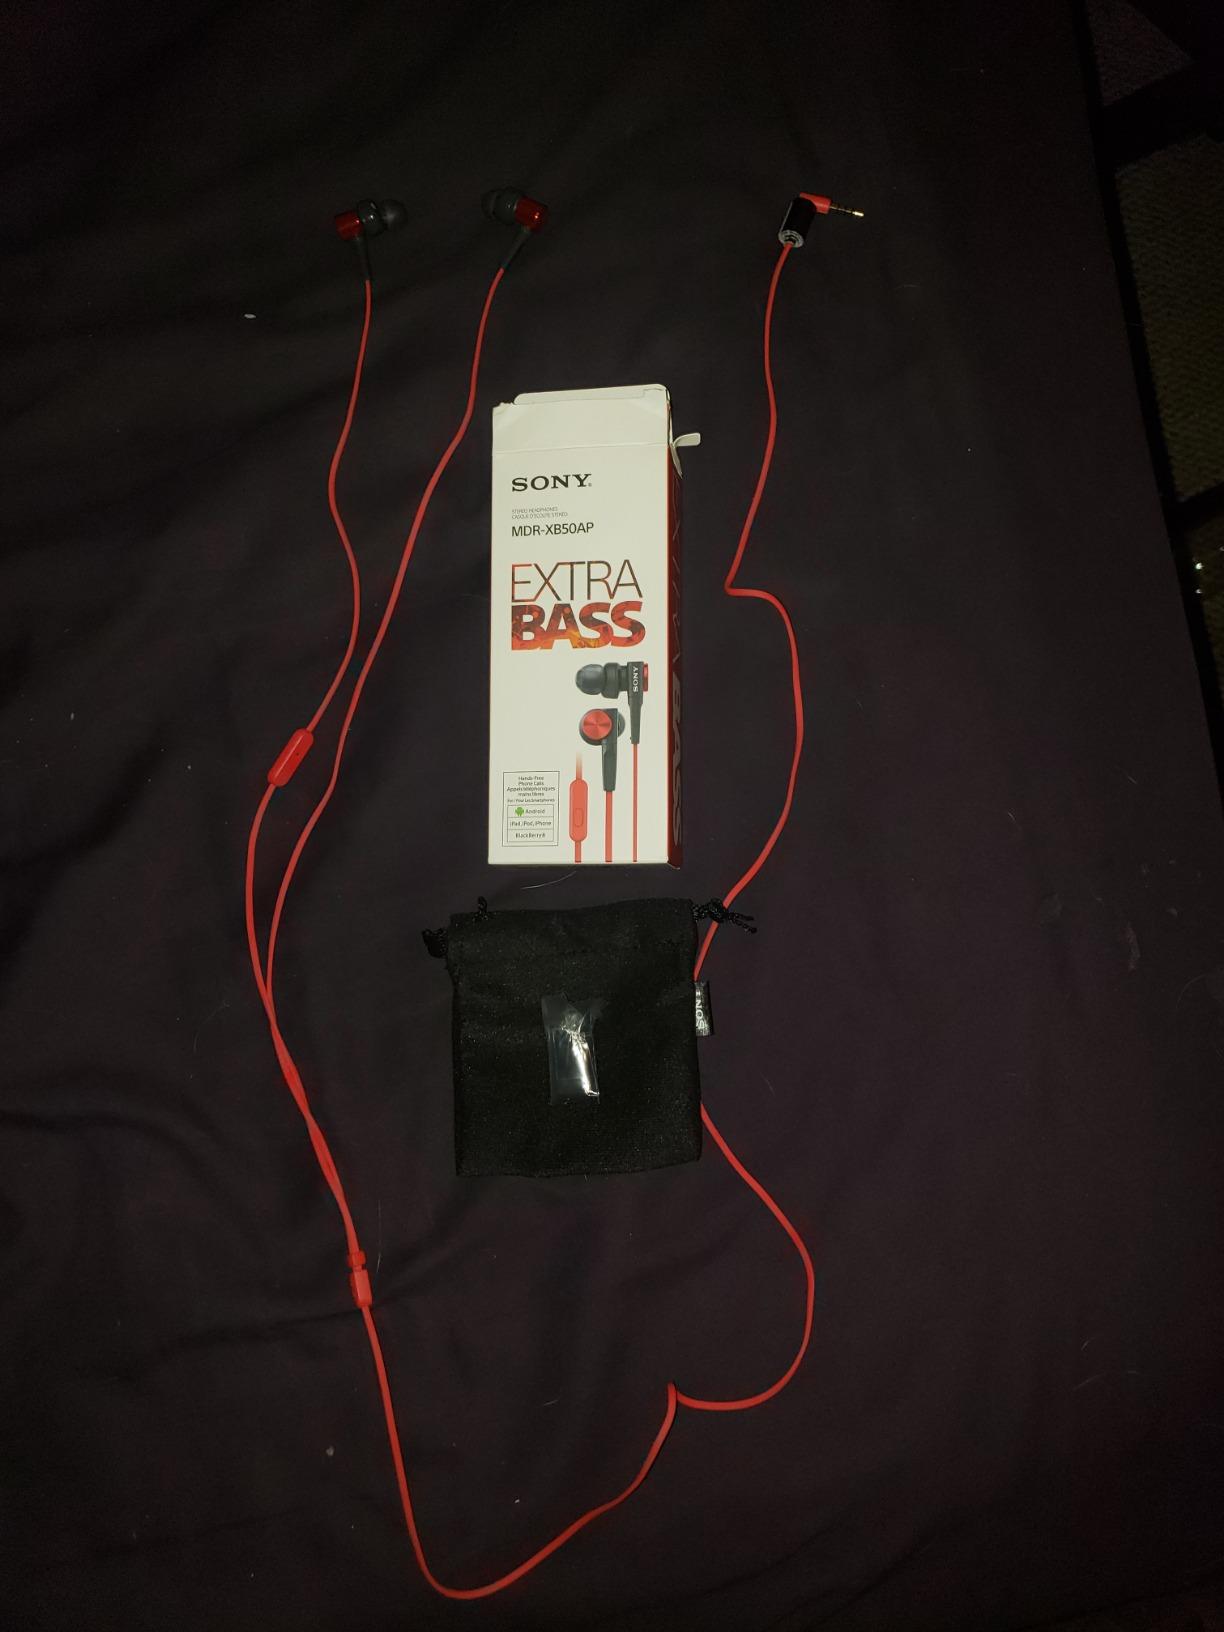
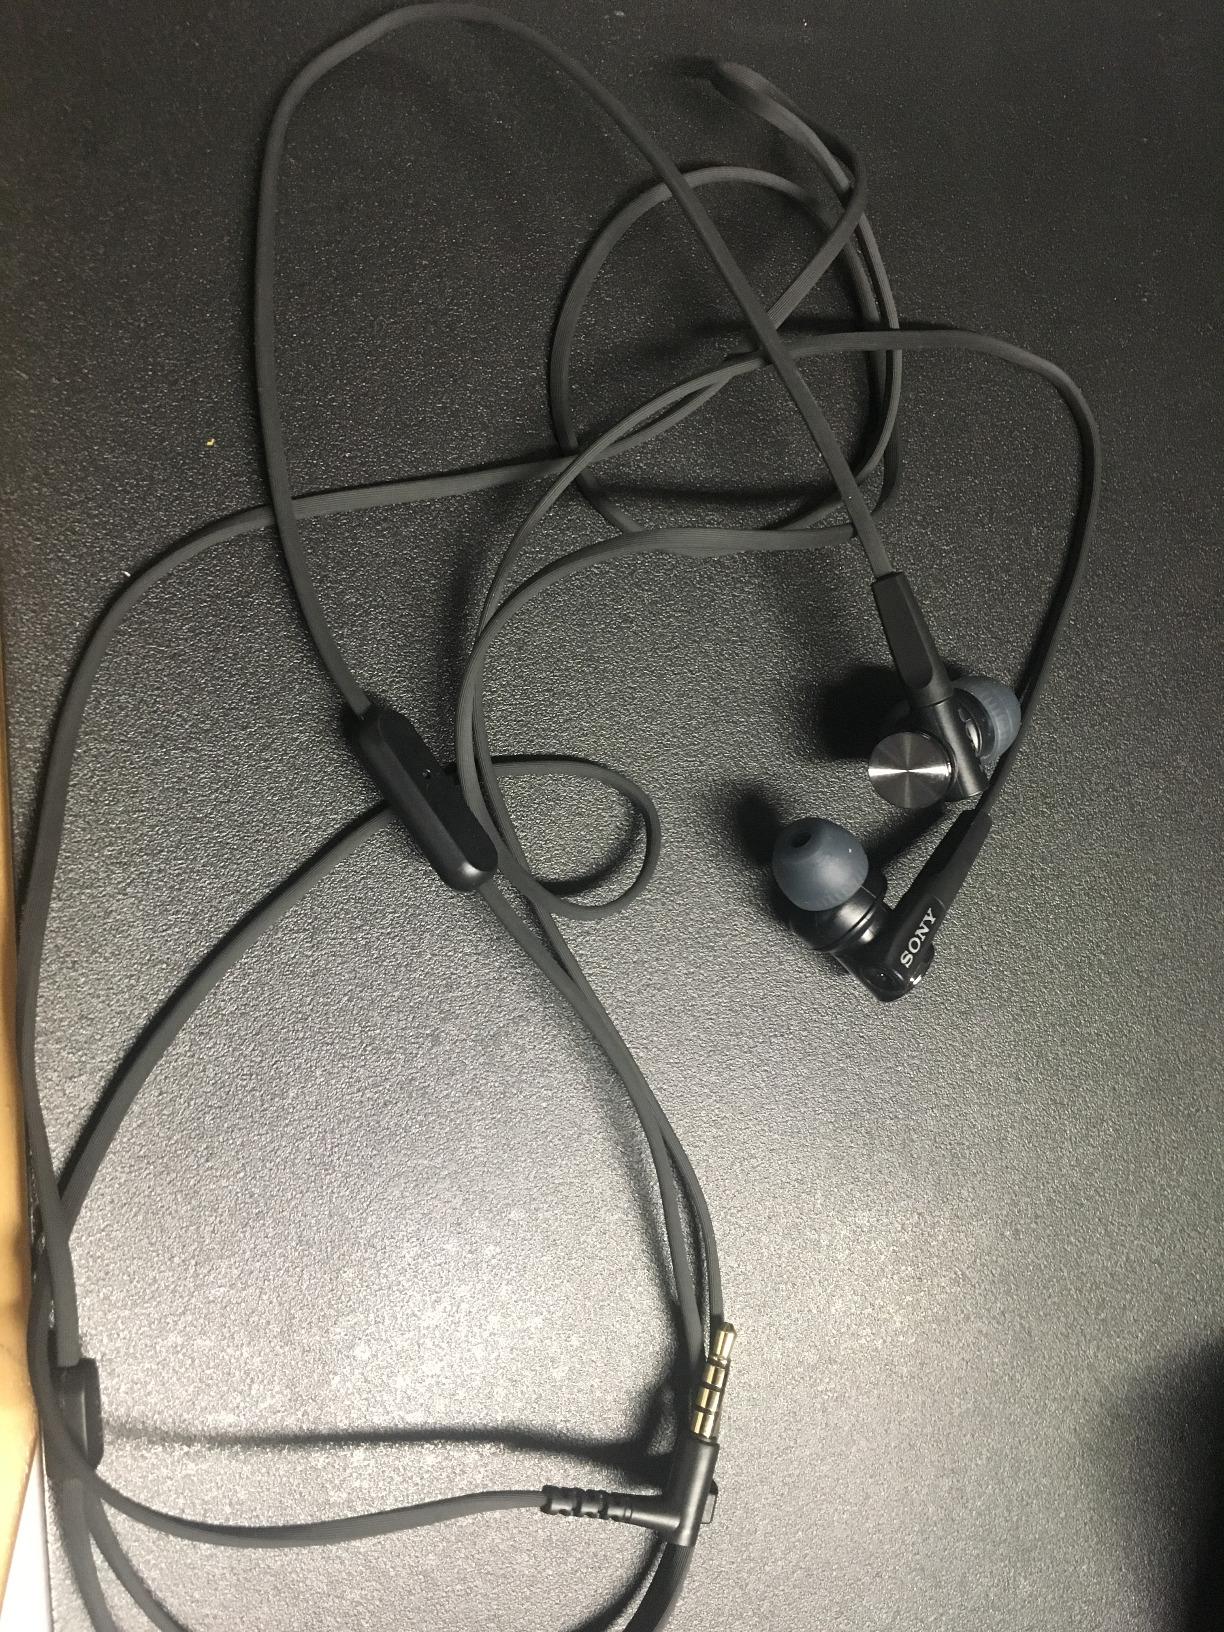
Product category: headphones
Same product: no